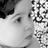
Emotion: neutral